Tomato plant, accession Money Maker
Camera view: horizontal (90 deg, fisheye); turntable rotation: 0 degrees
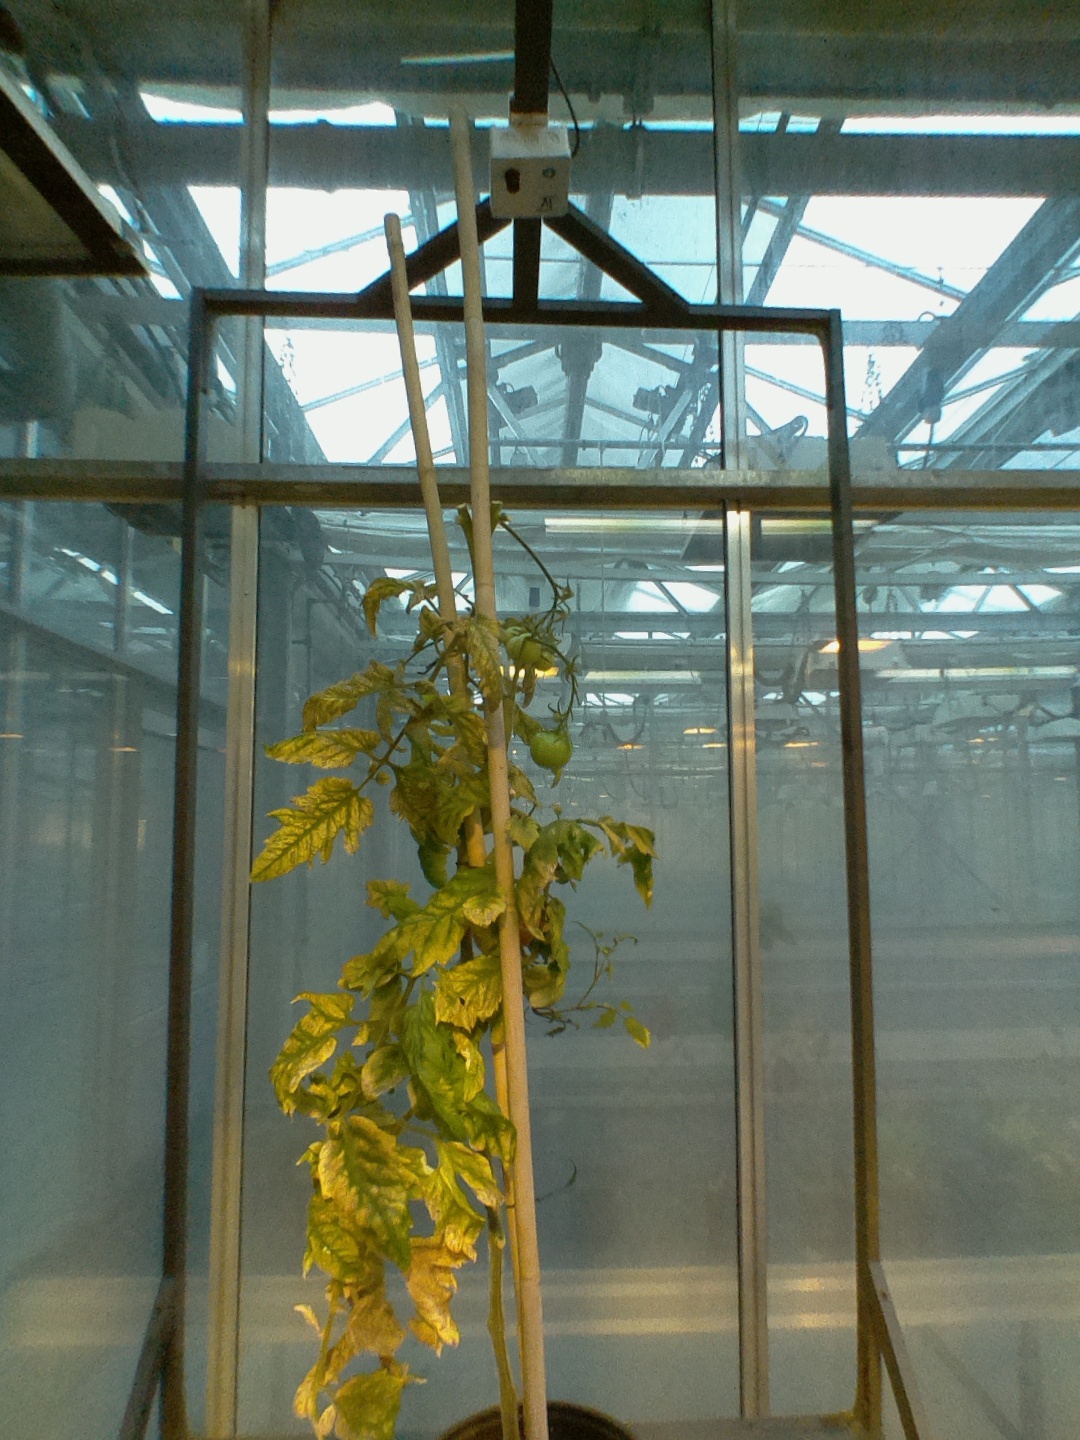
BBCH growth stage 82: 20%-30% of fruits show typical fully ripe color